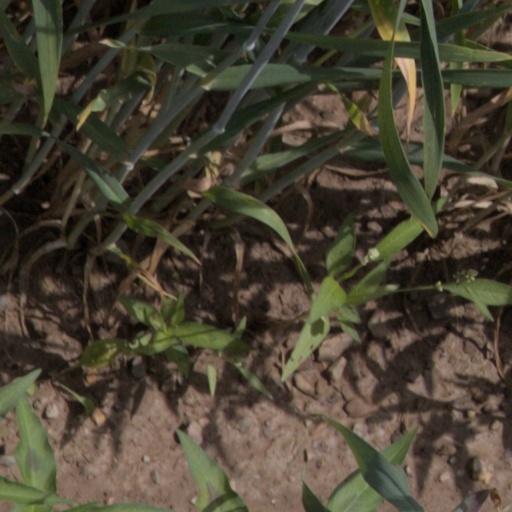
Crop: wheat